2 World Trade Center

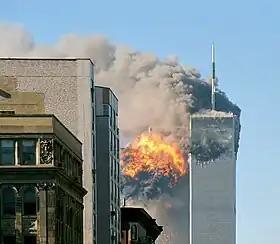
United Airlines Flight 175 hits 2 World Trade Center in the September 11 attacks

When completed in 1973, 2 World Trade Center (the South Tower) became the second tallest building in the world, behind its twin, 1 World Trade Center (the North Tower). The South Tower's rooftop observation deck was high and its indoor observation deck was high. The World Trade Center towers held the height record only briefly; the Sears Tower in Chicago, finished in , reached at the rooftop. Throughout its existence, however, the South Tower had more floors (at 110) than any other building. This number was not surpassed until the completion of the Burj Khalifa, which opened in 2010.